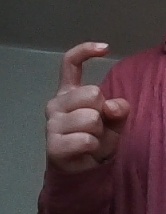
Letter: ra